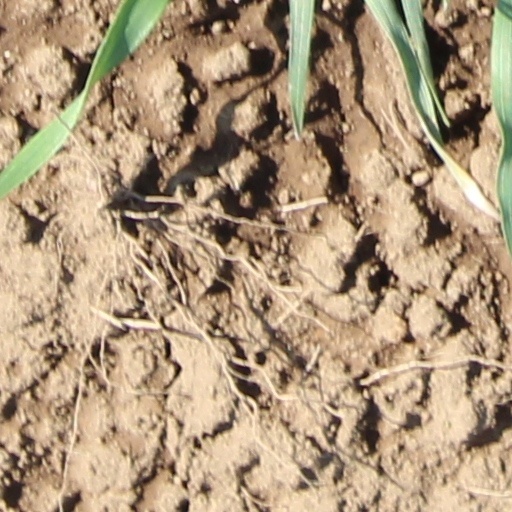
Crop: wheat